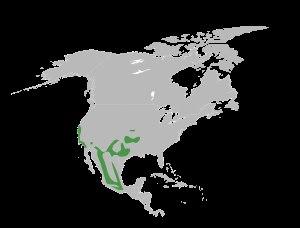
Le Tohi à calotte fauve est une espèce de passereaux de la famille des Passerellidae. On trouve principalement cet oiseau dans le sud-ouest des États-Unis, ainsi que dans une grande partie du Mexique, jusqu'au sud-ouest de la cordillère néovolcanique. Les populations sont souvent isolées les unes des autres et douze sous-espèces, voire davantage, sont généralement reconnues. Ce tohi a le dos marron, avec des bandes plus sombres, et les parties inférieures grises. La calotte est rousse, la tête et le sourcil sont gris, avec une bande brune ou rousse s'étendant depuis chaque œil, et une épaisse bande noire sur chaque joue.